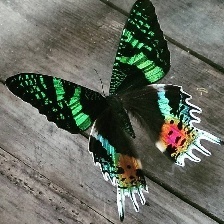
Species: MADAGASCAN SUNSET MOTH